Veene Sheshanna

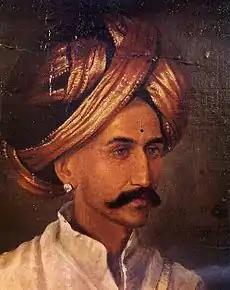
Veene Sheshanna (1852-1926).

Veene Sheshanna (1852—1926) was an exponent of the veena, an Indian string instrument, which he played in the classical Carnatic music style. He was a concert musician at the court of the princely state of Mysore in southern India, but his performances were admired throughout Eurasia, including by King George V of England, who held a portrait of him at the Buckingham Palace.